Sans-serif

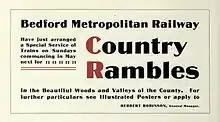
Rothbury, an early modulated sans-serif typeface from 1915. The strokes vary in width considerably.

Due to the diversity of sans-serif typefaces, many do not exactly fit into the above categories. For example, Neuzeit S has both neo-grotesque and geometric influences, as does Hermann Zapf's URW Grotesk. Whitney blends humanist and grotesque influences, while Klavika is a geometric design not based on the circle. Sans-serif typefaces intended for signage, such as Transport and Tern (both used on road signs), may have unusual features to enhance legibility and differentiate characters, such as a lower-case 'L' with a curl or 'i' with serif under the dot. This is also often seen in typefaces designed for readers with impaired vision like Atkinson Hyperlegible.